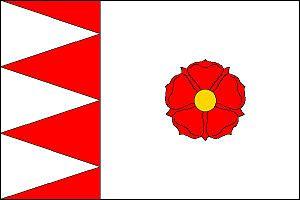
Senička est une commune du district et de la région d'Olomouc, en République tchèque. Sa population s'élevait à 355 habitants en 2018.